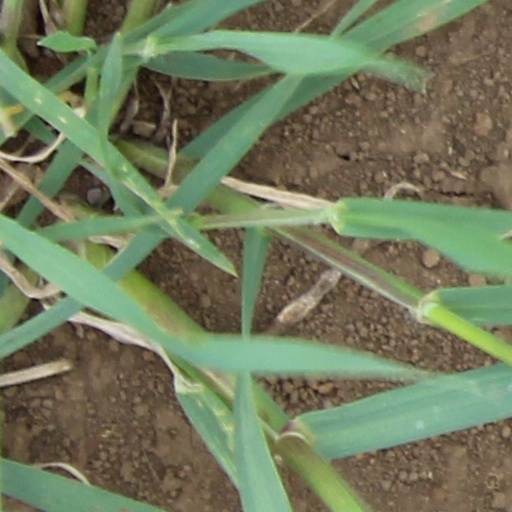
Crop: wheat